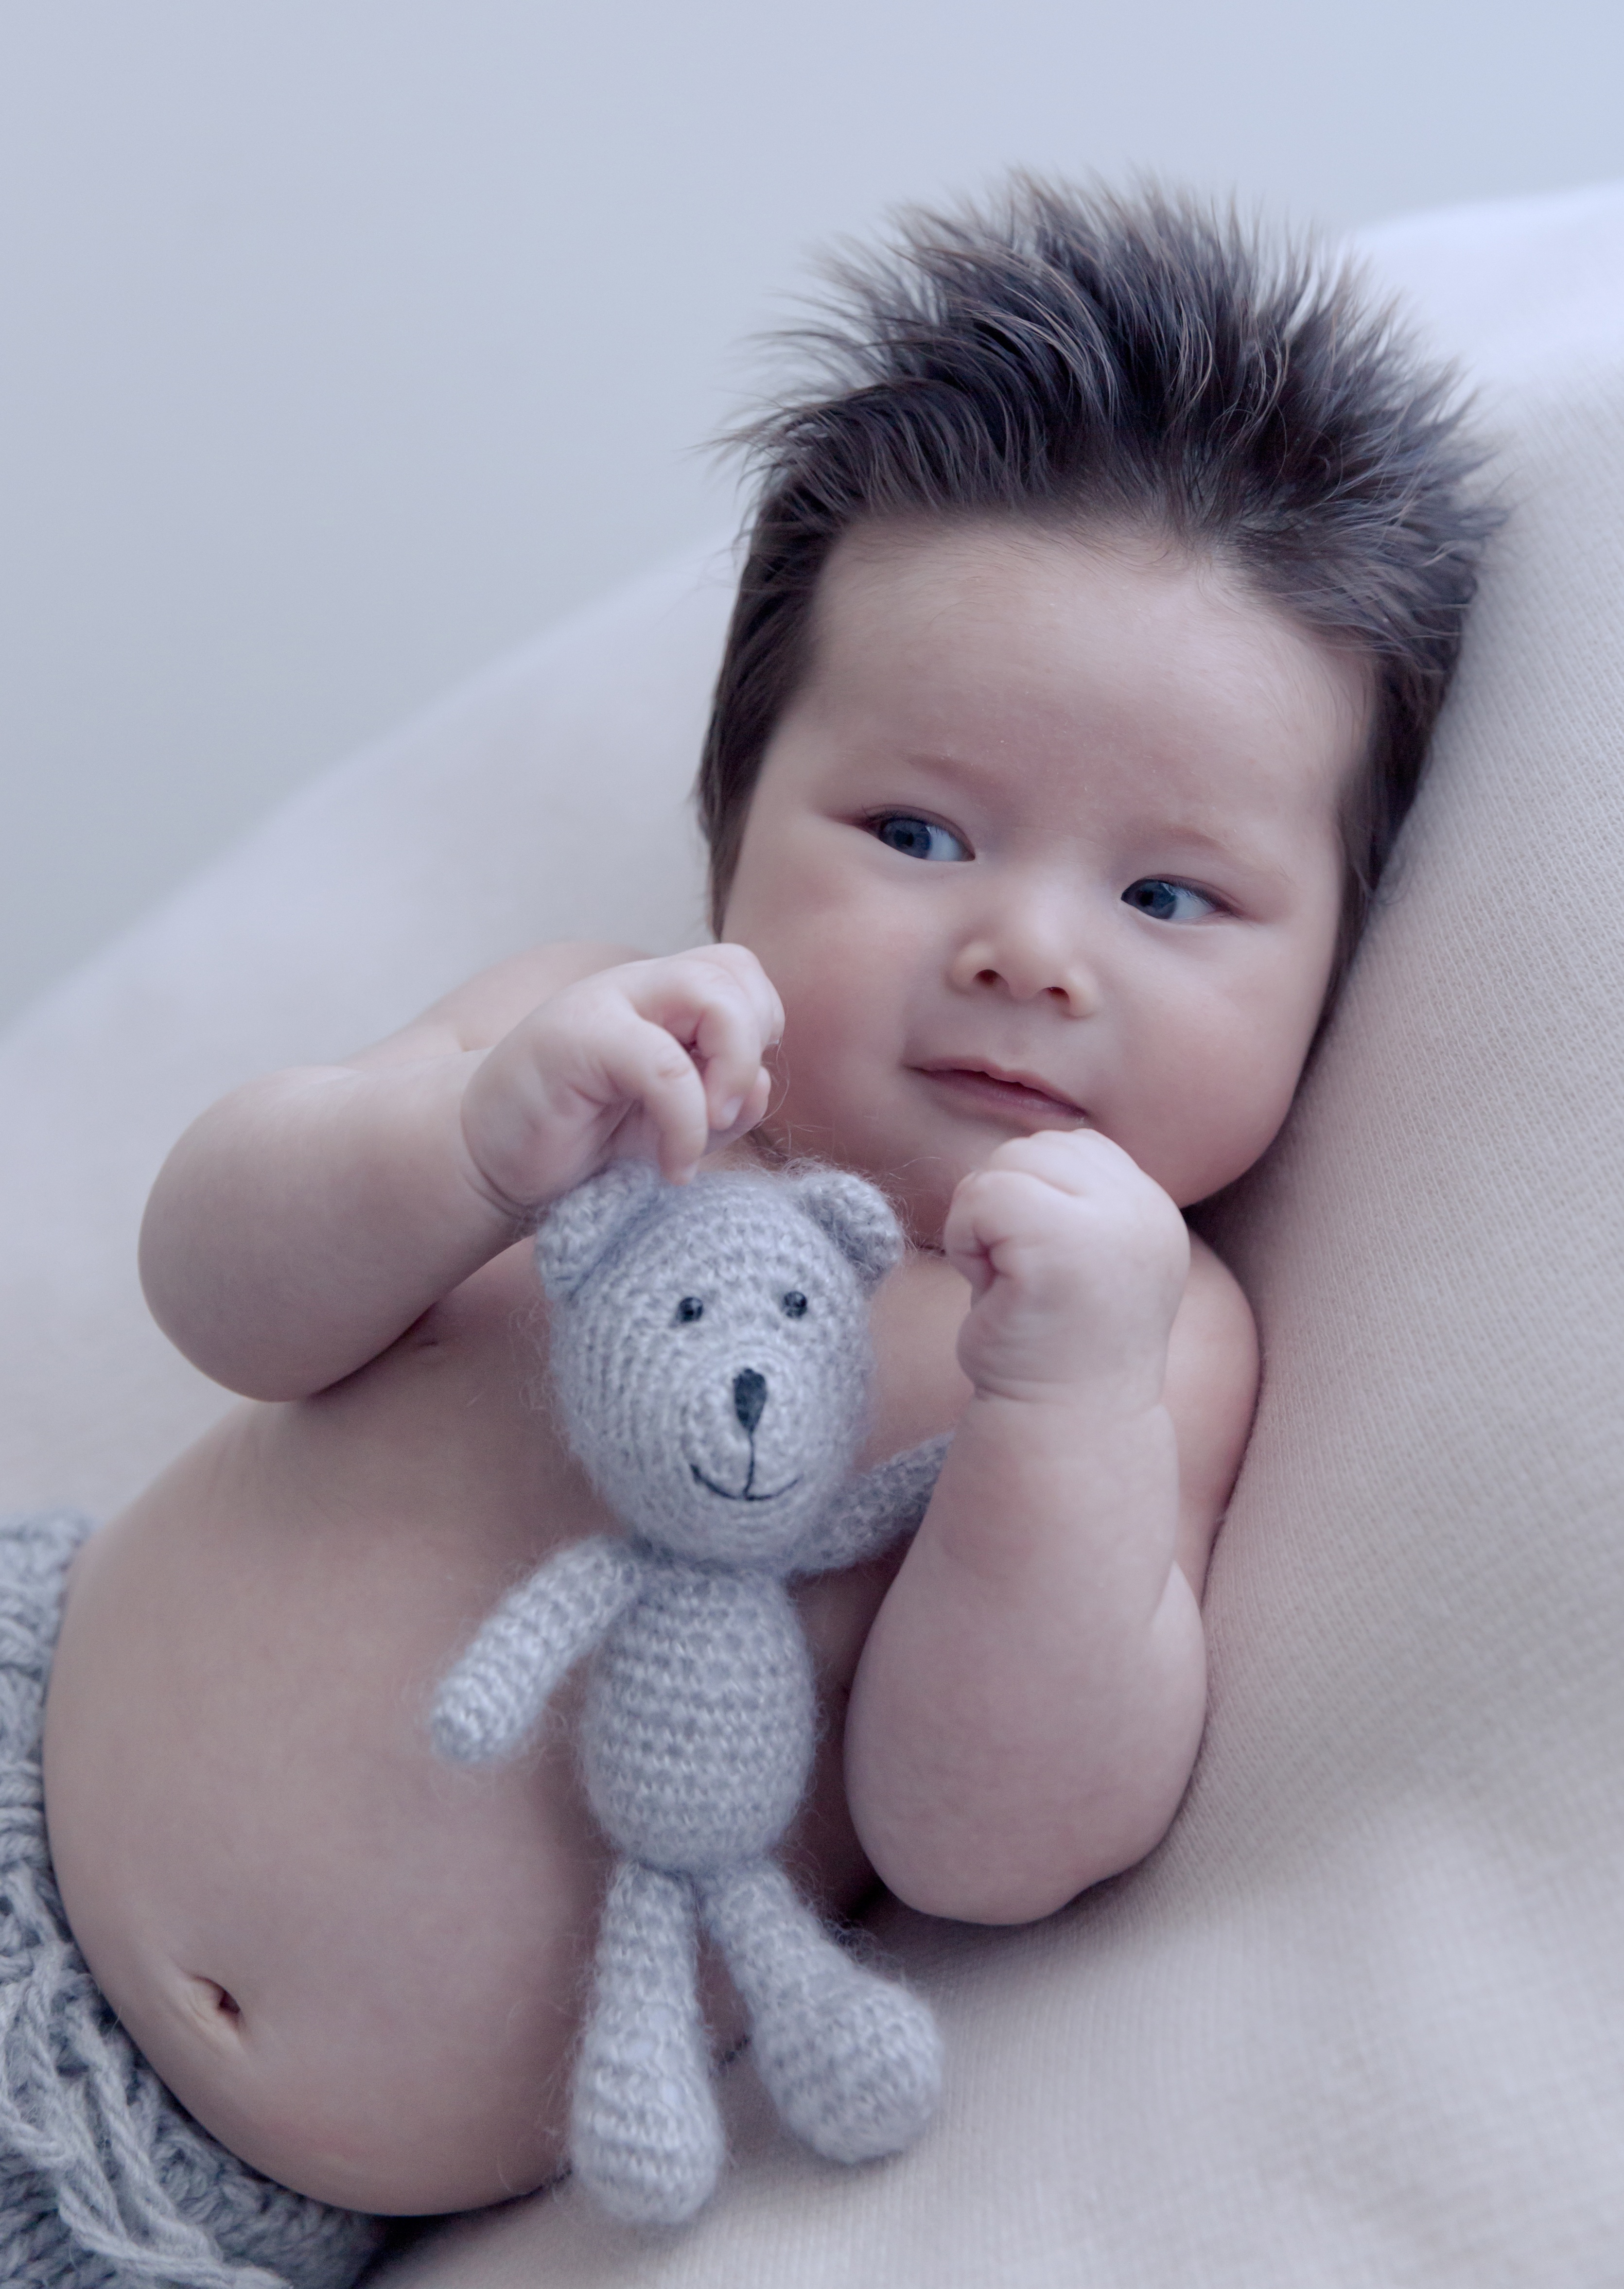
person, people, boy, cute, love, portrait, young, child, toy, baby, smiling, product, happy, happiness, infant, toddler, eye, innocence, little, skin, organ, adorable, sweetness, precious, stuffed toy